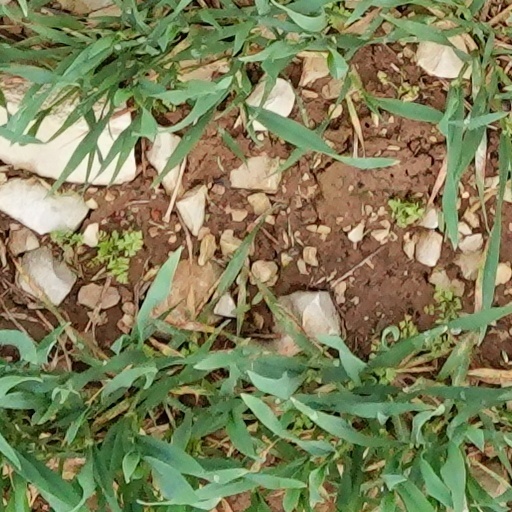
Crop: wheat